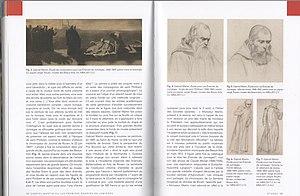
Le Temps des Collections/Réunion des Musées Métropolitains Normandie/VIIe édition/Etude Gabriel Martin
Jules-Léon-Gabriel-Alexandre Martin est un artiste peintre français né le 25 mai 1842 à Rouen et mort dans la même ville le 12 janvier 1922.